DECtape

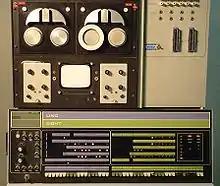
A partially restored LINC-8, including LINCtape drives

DECtape was designed to be reliable and durable enough to be used as the main storage medium for a computer's operating system (OS). It is possible, although slow, to use a DECtape drive to run a small OS such as OS/8 or OS/12. The system would be configured to put temporary swap files on a second DECtape drive, so as to not slow down access to the main drive holding the system programs.